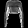
Label: Pullover